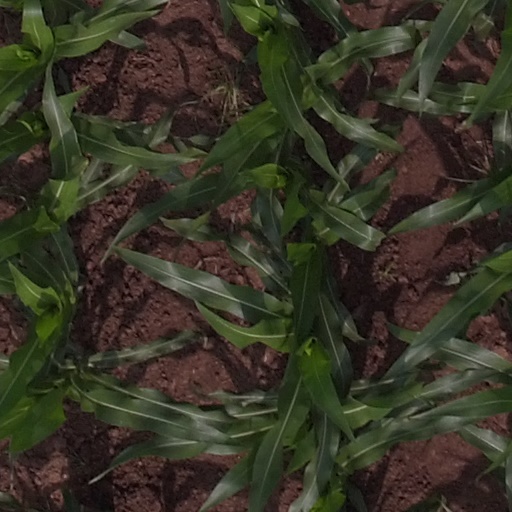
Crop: maize; corn